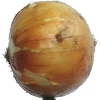
Label: white_onion